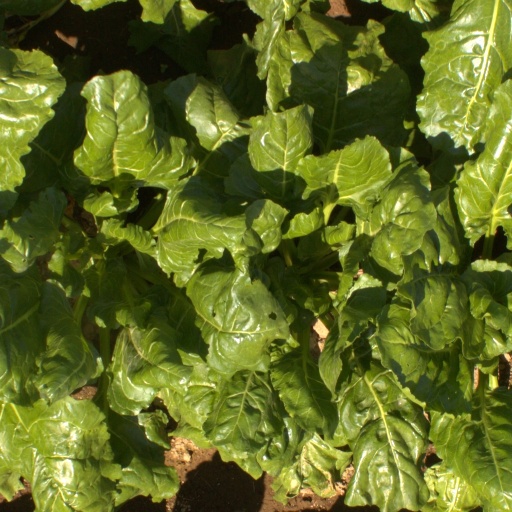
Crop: sugar beet